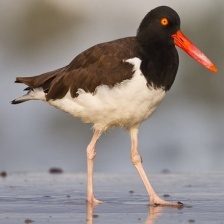
Species: OYSTER CATCHER
Scientific name: HAEMATOPUS
ImageNet parent category: oystercatcher